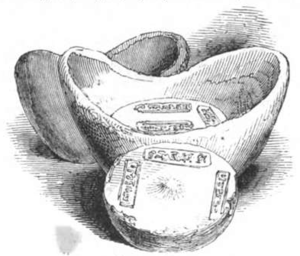
Le sycee est un lingot d'argent, utilisé en Chine pour les paiements en liquide jusqu'au XXᵉ siècle. Son poids s'exprime en taels.